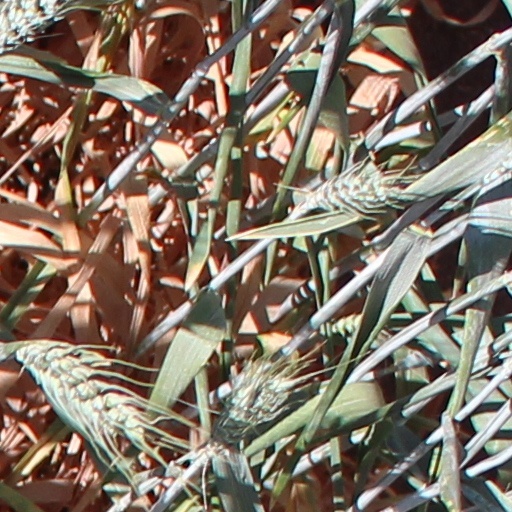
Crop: wheat